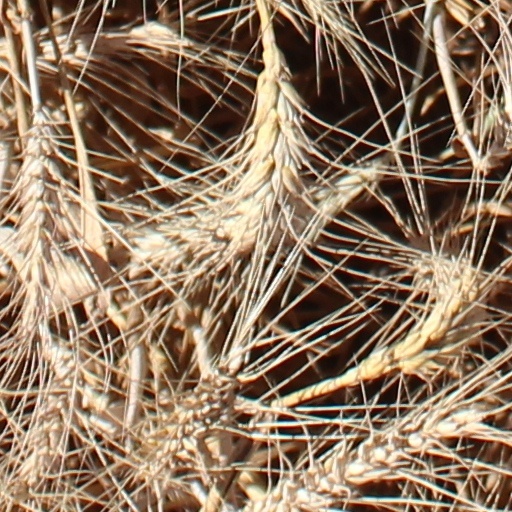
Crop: wheat